Puma (car manufacturer)

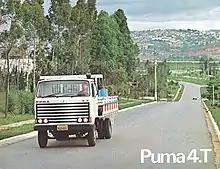
Puma 4.T

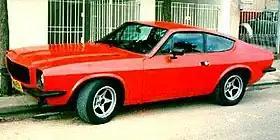
1974 Puma GTB S1

In 1971, Puma began to manufacture truck cabs for Chevrolet as a sideline. In 1978, Puma decided to launch its own truck model, called the 4T. Years later the Puma 6T model was launched, and in 1981 the Puma 2T model and buses were also made with chassis of its trucks.